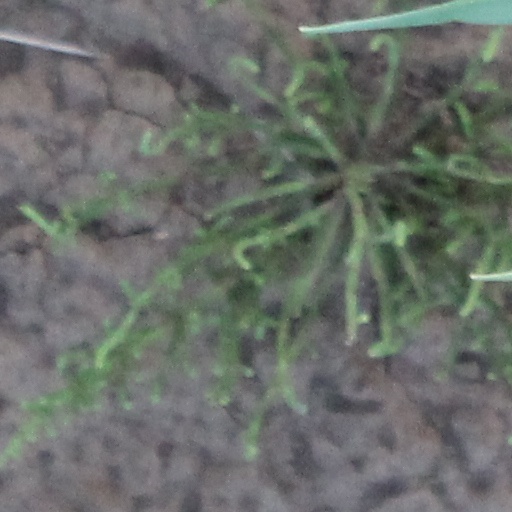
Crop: wheat